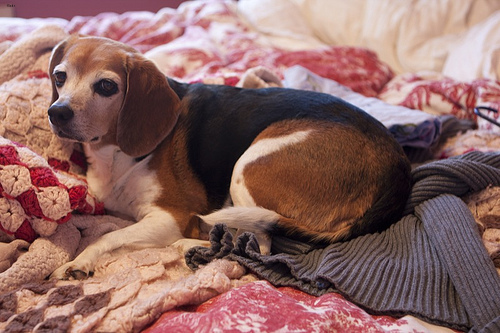
Animal: dog
Breed: beagle